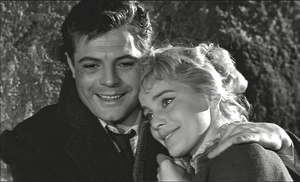
Nuits blanches est un film franco-italien réalisé par Luchino Visconti en 1957.